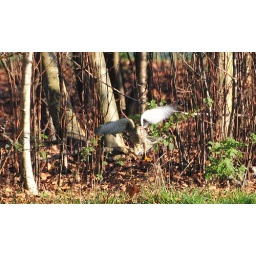
Spotted eating something in the grass